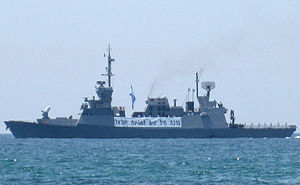
Sa'ar 5-klassen
En Sa'ar 5-klasse ud for Tel Aviv i 2009
En Sa'ar 5-klasse ud for Tel Aviv i 2009
Sa'ar 5-klassen er en klasse på tre korvetter bygget til Heyl Ha'Yam. Skibene er bygget som en udvikling af de erfaringer man havde gjort sig med Sa'ar 4,5-klassen. Der blev bygget tre skibe i klassen ved Northrop Grumman Ship Systems til den israelske flåde baseret på israelske design. Sa'ar 5-klassen er de mest moderne overfladeskibe i den israelske flåde med en pris på 260 millioner USD hver.